History of the Royal Canadian Air Force

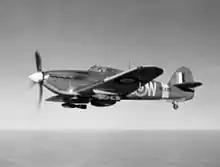
A Hawker Hurricane Mark IIE of No. 402 Squadron RCAF based at Warmwell, England, in flight carrying two 250-lb GP bombs.

Forty-eight RCAF squadrons were involved in overseas operational duties in Britain, northwest Europe, North Africa, and Southeast Asia. These squadrons participated in most roles, including fighter, night fighter, fighter intruder, reconnaissance, anti-shipping, anti-submarine, strategic bombing, transport, and fighter-bomber. RCAF squadrons often included non-RCAF personnel, and RCAF personnel were also members of Royal Air Force (RAF) squadrons. High-scoring Canadian fighter pilots include George Beurling, Don Laubman, James (Stocky) Edwards and Robert Fumerton.